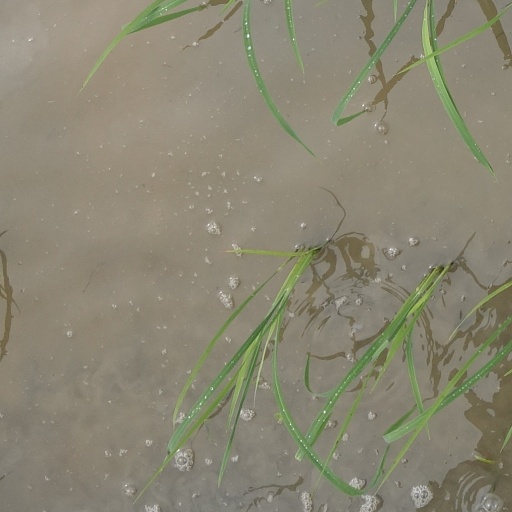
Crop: rice